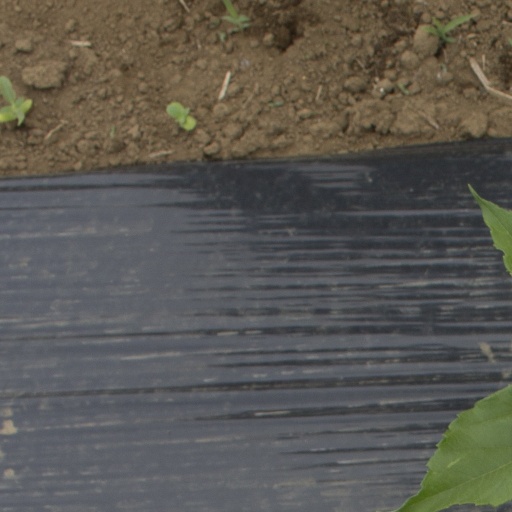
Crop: Jerusalem artichoke